Taichung Time Square CBD

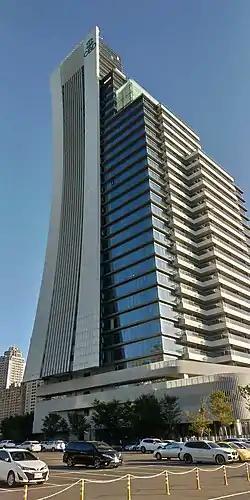

The Taichung Time Square CBD is a skyscraper office building located on 213 Chaofu Road, Xitun District, Taichung, Taiwan. Construction of the building started in 2013 and it was completed in 2015. The height of the building is , with a floor area of , and it comprises 34 floors above ground, as well as seven basement levels. The building is 22nd tallest building in Taichung. The building is similar in appearance to Sompo Japan Building. The 34th floor of the building houses the American steakhouse restaurant Smith & Wollensky, which opened on 12 June 2024.